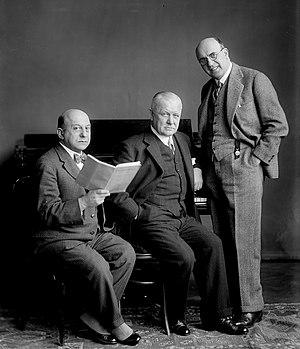
Franz Lehár (au milieu) avec ses librettistes Ludwig Herzer (à gauche) et Fritz Löhner-Beda (à droite).